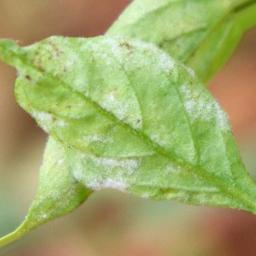
Label: powdery mildew